Ike Altgens

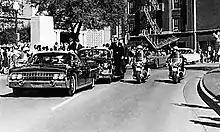
Altgens' sixth photograph of the motorcade, and his first during the assassination of John F. Kennedy. The Elm Street doorway to the Texas School Book Depository is seen behind the limousine. This area soon became the focus of private research and official investigations. See § The man resembling Lee Harvey Oswald.

Altgens tried to find a good camera angle on the bridge, but uniformed police said it was private property and turned him away, and he moved to a location within the plaza. He began photographing the motorcade on Main Street as the vehicles approached Houston Street, and got a close-up of the presidential limousine as it turned right onto Houston. He then picked up his equipment bag and ran on the grass toward the south curb along Elm Street, stopping across from the Plaza's north colonnade. Altgens heard a loud noise at about the same time as his first photograph from that spot (simultaneous to Zapruder film frame 255), but he did not recall having any reaction since he thought the noise came from a firecracker.